Leroy R. Willard House

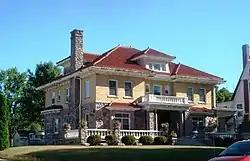

The Leroy R. Willard House, also known as Willard Mansion, is located in Marshalltown, Iowa. The house was built in 1910 for Leroy R Willard and has been listed on the National Register of Historic Places since 1976.